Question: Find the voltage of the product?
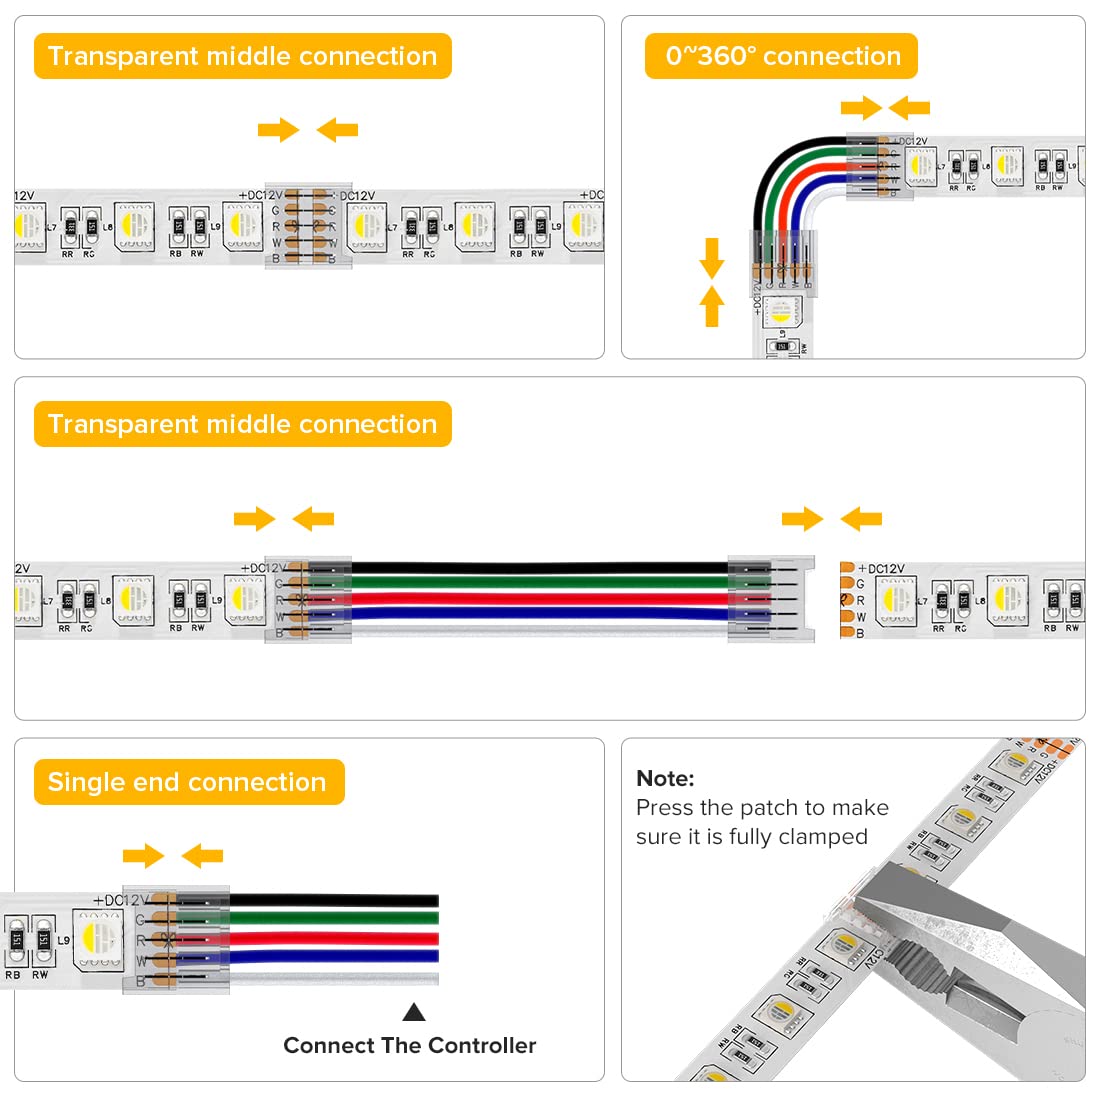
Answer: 12.0 volt